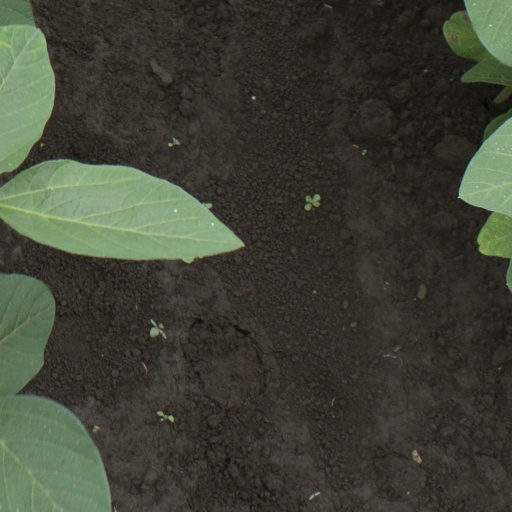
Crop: soybean